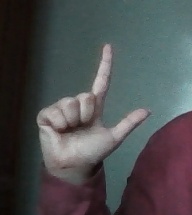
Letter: laam